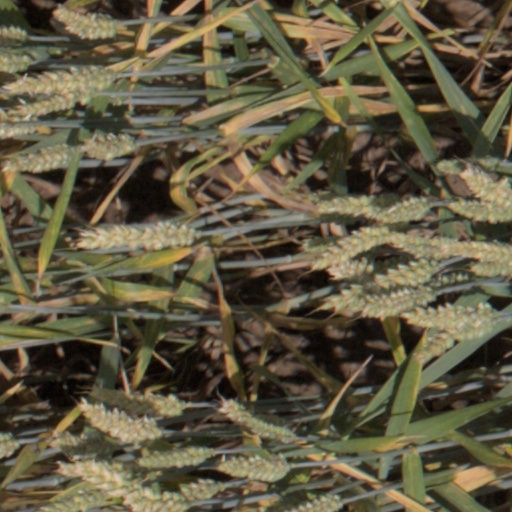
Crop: wheat